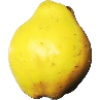
Label: quince